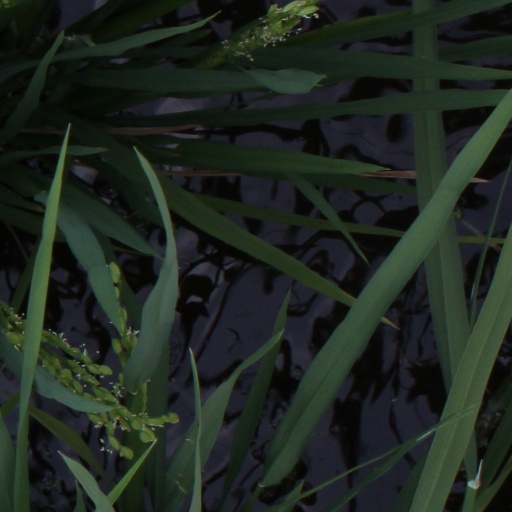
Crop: rice